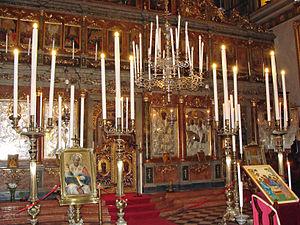
église San Nicolo dei Greci à Trieste
Trieste [tri.ˈɛsː.te] est une ville italienne située au pied des Alpes dinariques sur la mer Adriatique au bord du golfe de Trieste et de la baie de Muggia, à proximité de la frontière italo-slovène. Elle est le chef-lieu de la région autonome de Frioul-Vénétie Julienne et de la province de Trieste.